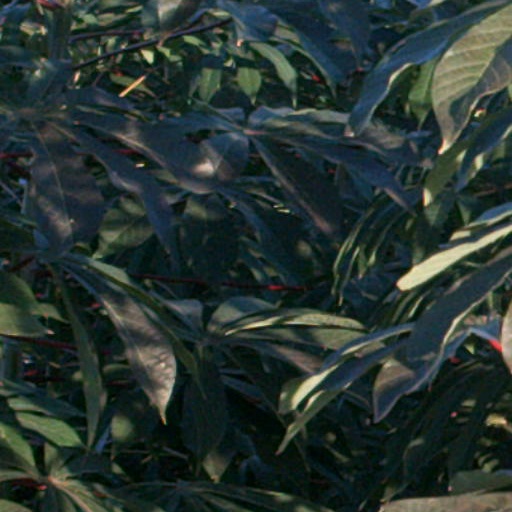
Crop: cassava